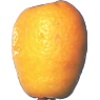
Label: kumquats